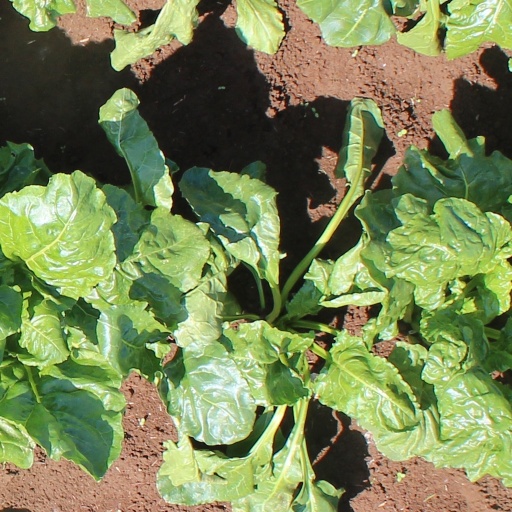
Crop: sugar beet